Vault Boy

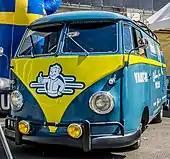
A Volkswagen van featuring Vault Boy and the Vault-Tec logo at Gamescom 2015.

Critics noted that Vault Boy has achieved a level of cultural impact and viral recognition outside of the character's original context, which was not anticipated by former Interplay staff such as Tim Cain and Feargus Urquhart during the franchise's early years. This is in spite of the fact that Vault Boy is not a character the player can encounter in the "Fallout" universe. Jeremy Peel from "PCGamesN" claimed that Vault Boy, as a mascot for the series' "sardonic, faux-1950s imagery", has become "as recognisable as Mickey Mouse". "Empire" published an article in 2010 which ranked Vault Boy among the 50 greatest video game characters. "Time Magazine" named Vault Boy the third most influential video game character of all time, lauding his "gloriously absurd and irreverent spectrum of dispositions and postures, from hyperbolic simpering to grisly dismemberments", which made him an icon of surreal humour in a similar manner as characters from the "Monty Python" series.